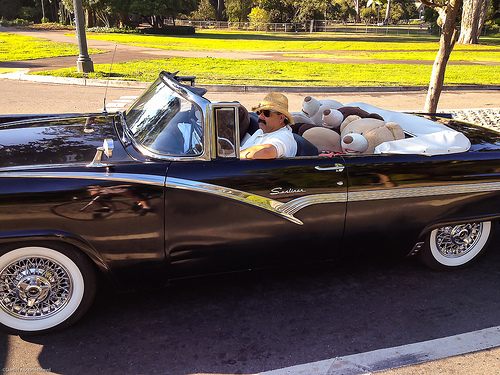
question: どこで撮られた画像ですか?
answer: 道路

question: 誰を撮った画像ですか?
answer: 男性

question: 男性は何をしていますか?
answer: 車の運転

question: 車の色は何色ですか?
answer: 黒、シルバー、白

question: 車の運転をしている男性は何色のサングラスをかけていますか?
answer: 黒

question: 車の運転をしている男性は何色のシャツを着ていますか?
answer: 白

question: 助手席には何が置かれていますか?
answer: くまのぬいぐるみ

question: 後部座席にはくまのぬいぐるみがいくつ置かれていますか?
answer: 3つ